José Ber Gelbard

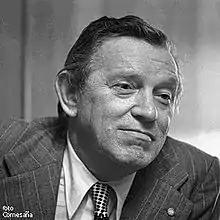

José Ber Gelbard (14 April 1917 4 October 1977) was a Polish-born Argentine activist and politician, and a member of the Argentine Communist Party. He also helped organize the "Confederación General Económica" (CGE), made up of small and medium-sized business. Beginning about 1954, he was appointed as an economic advisor to Juan Perón and repeatedly was called back to serve as Minister of Finance to successive governments until the military coup of March 1976. He fled with his family shortly before the coup, gaining political asylum in the United States and settling in Washington, D.C.